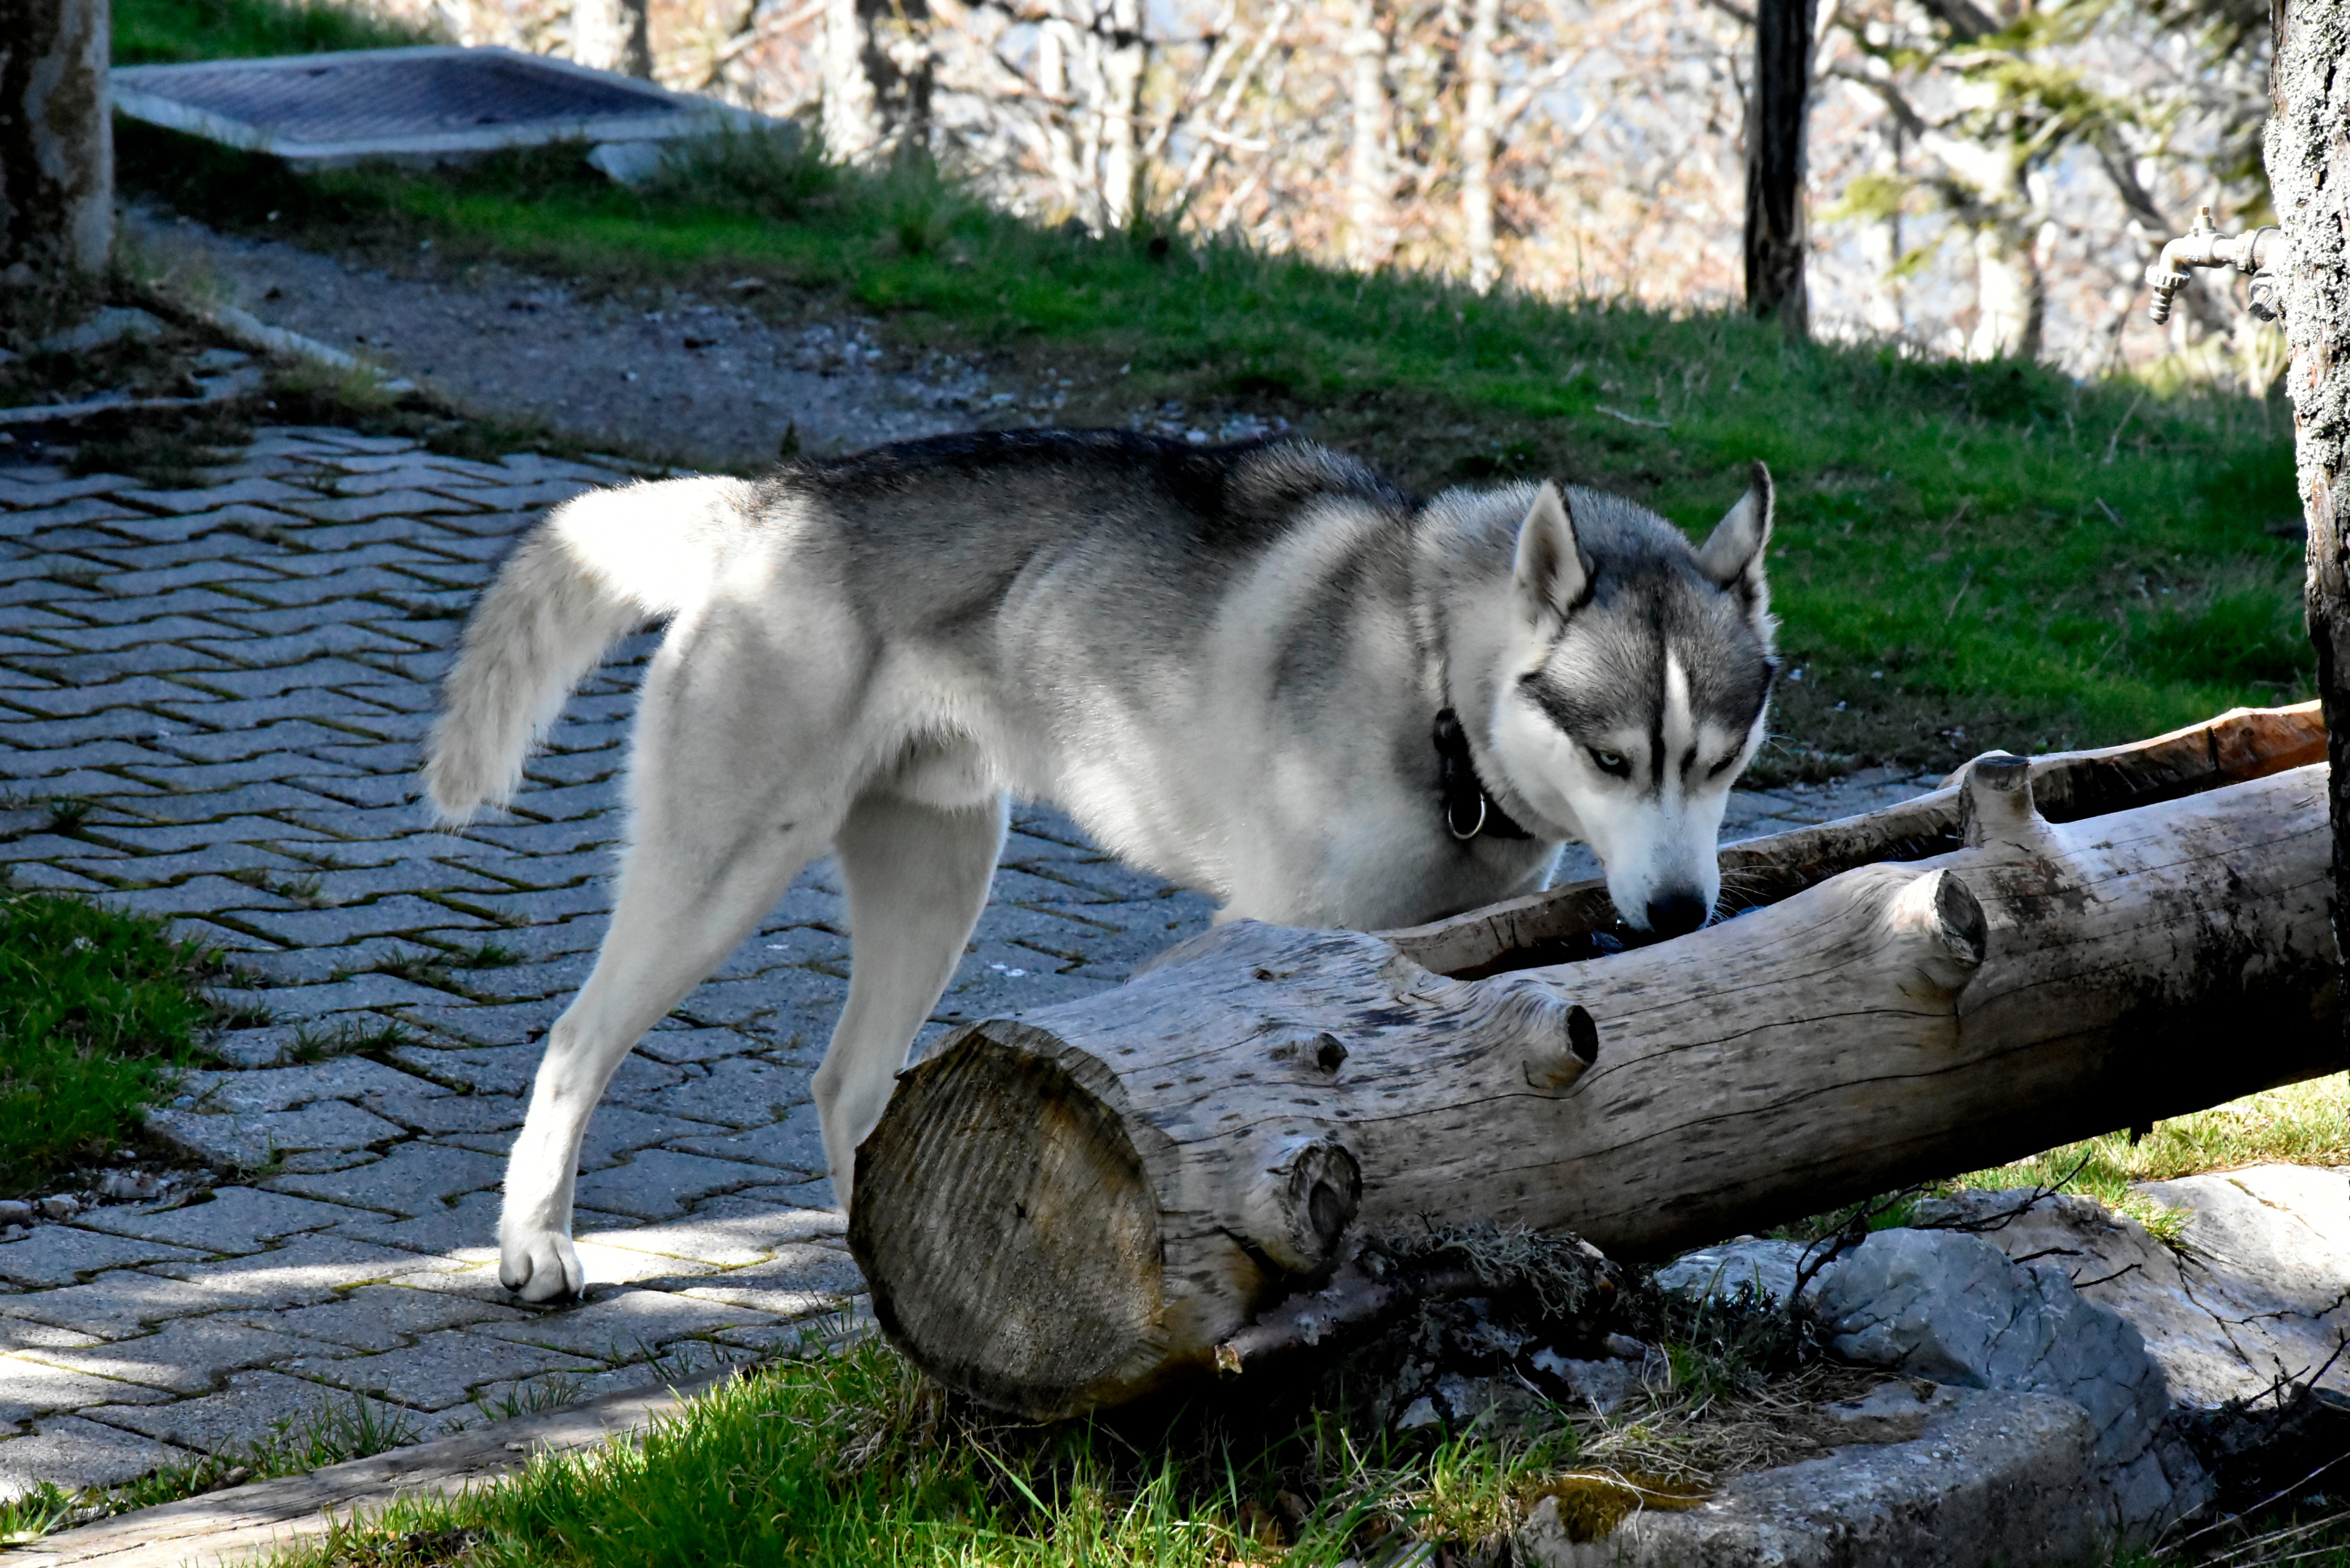
dog, mammal, wolf, sled dog, siberian husky, alaskan malamute, dog like mammal, saarloos wolfdog, wolfdog, czechoslovakian wolfdog, west siberian laika